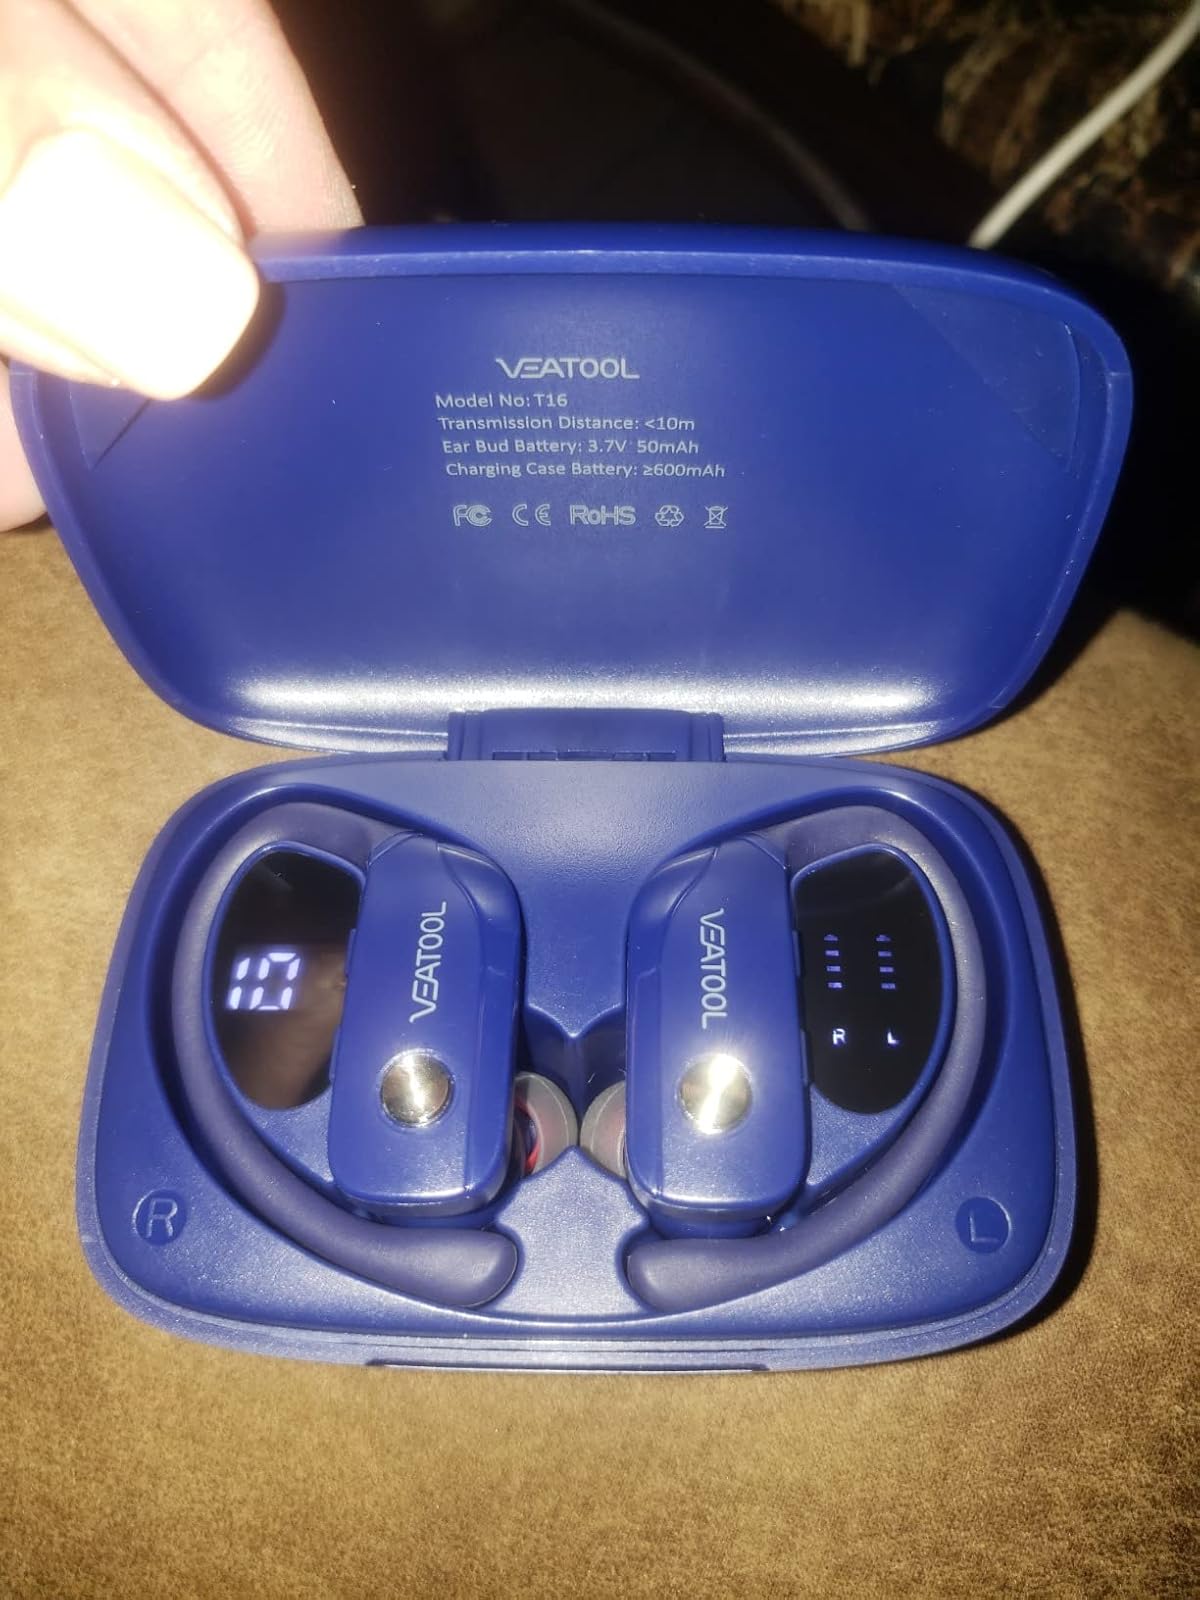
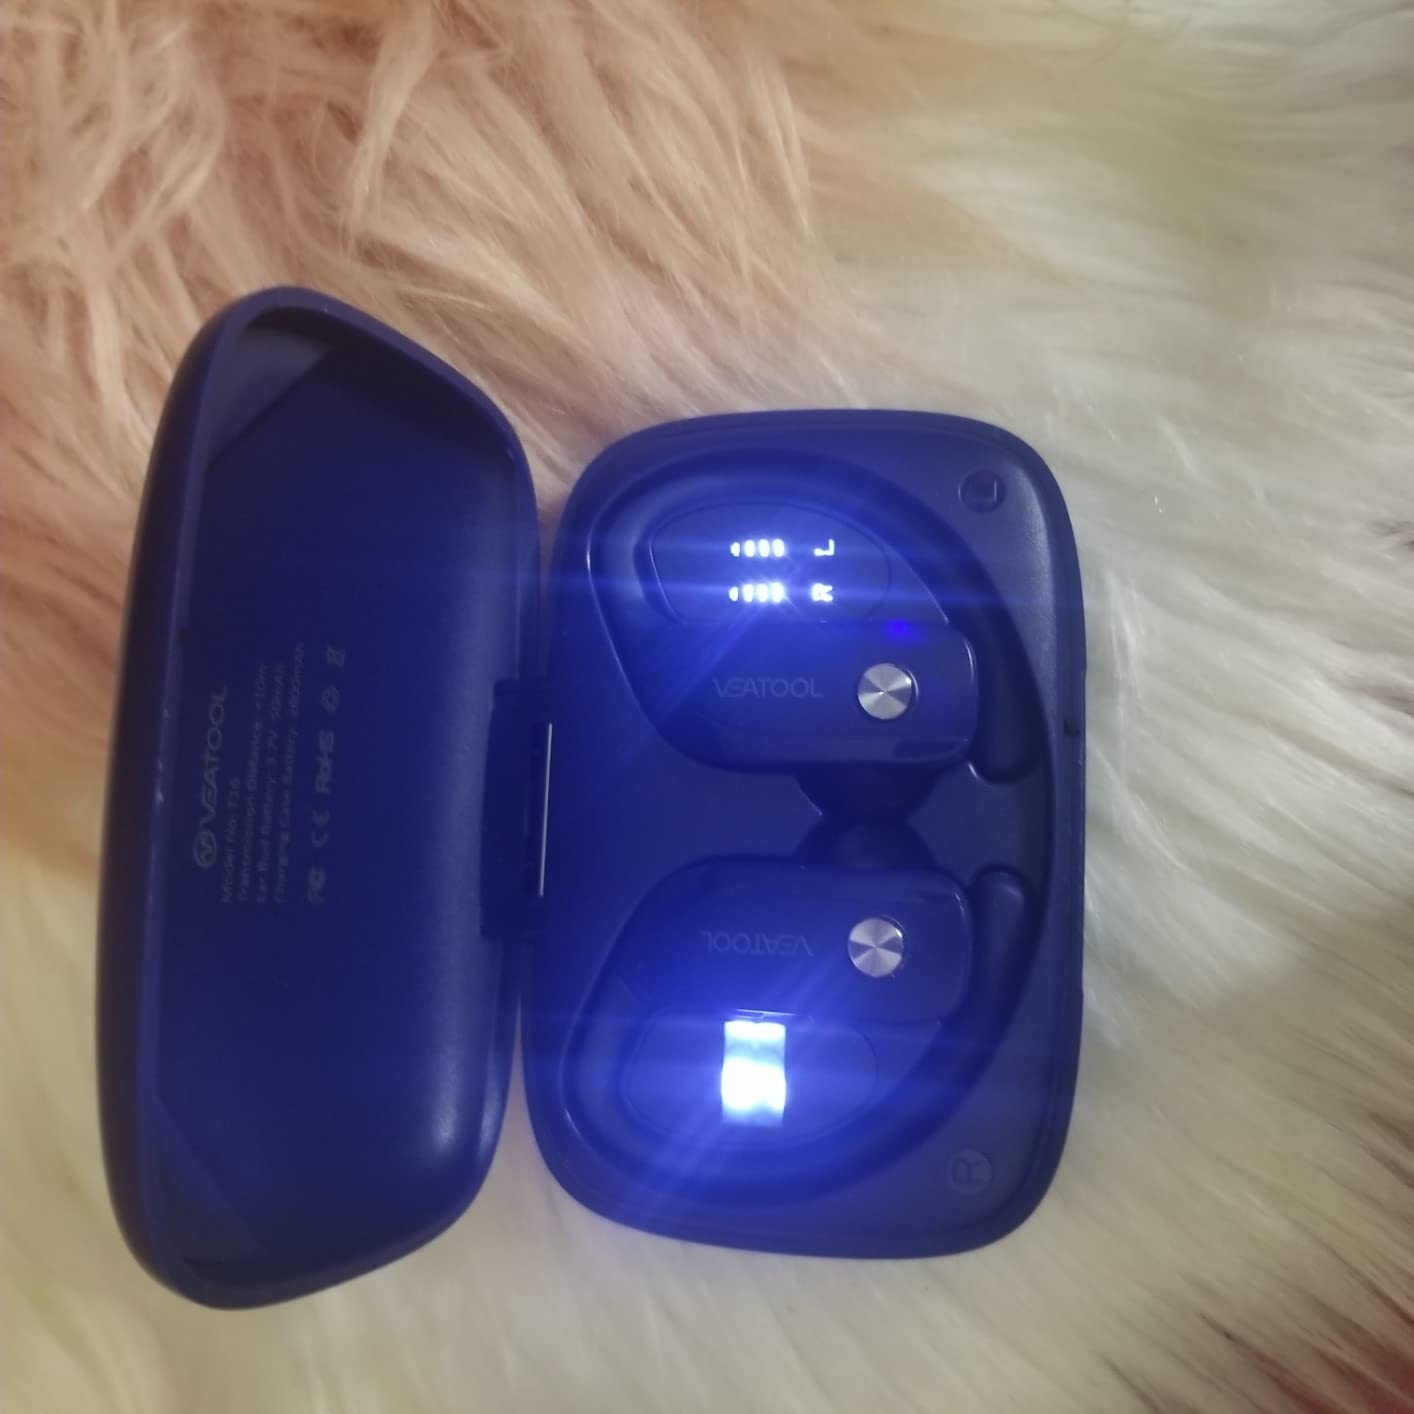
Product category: earbuds
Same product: yes